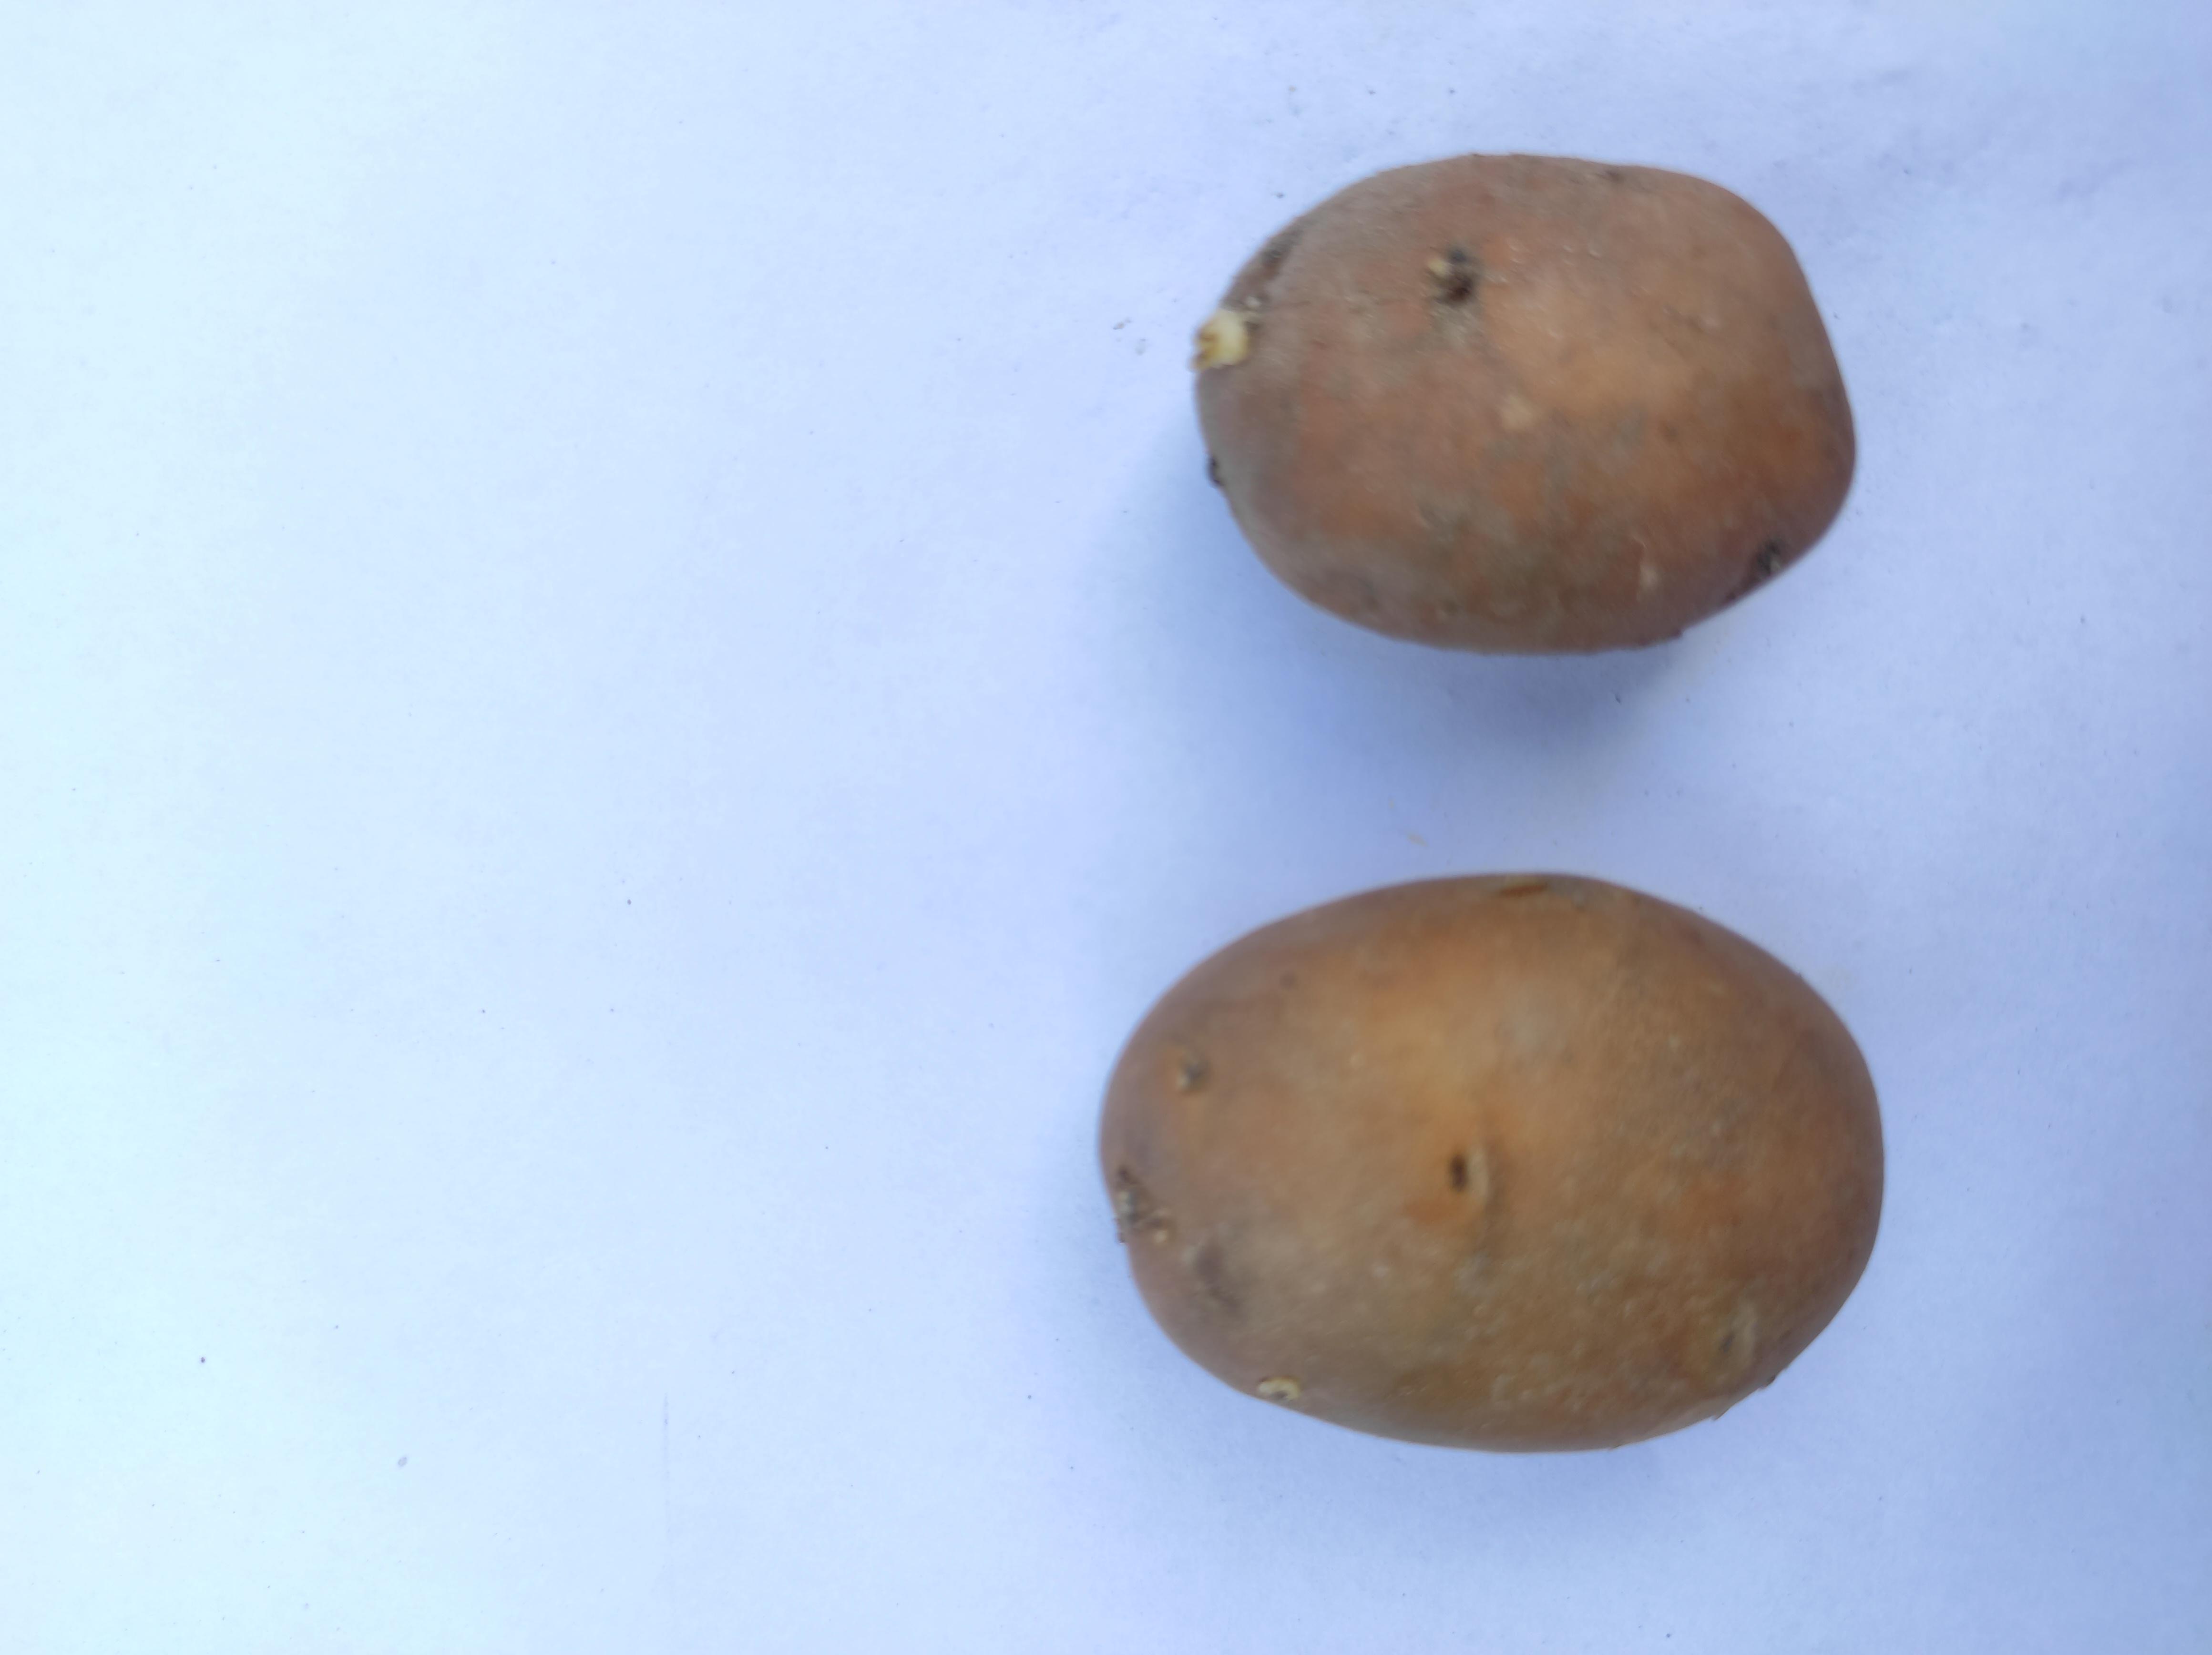
Label: Potato